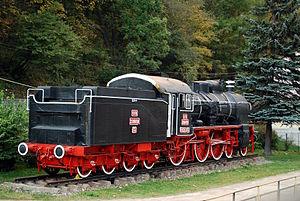
Les Chemins de fer roumains sont l'entreprise publique responsable de l'exploitation du réseau ferré roumain.